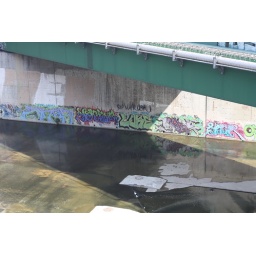
under the train tracks, LA river